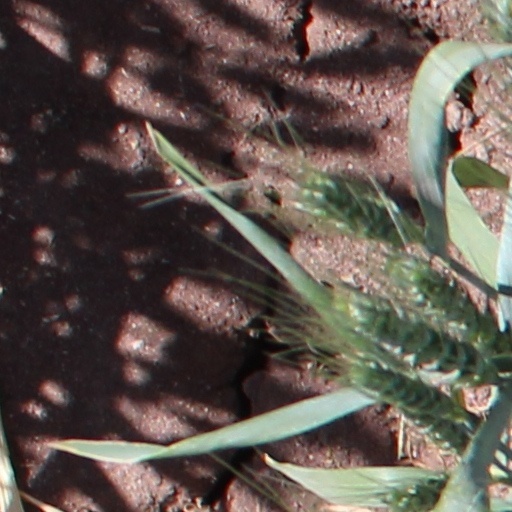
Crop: wheat